Beshalach

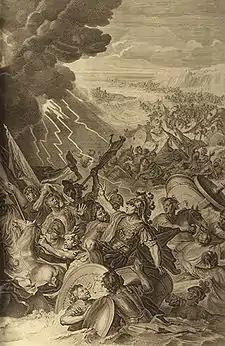
Pharaoh and His Host Drowned in the Red Sea (illustration from the 1728 "Figures de la Bible")

The school of Rabbi Ishmael reasoned from the meaning of the word "in the midst" ("be-tokh") in Exodus 14:22 to resolve an apparent contradiction between two Biblical verses. Rabbi Zerika asked about an apparent contradiction of Scriptural passages in the presence of Rabbi Eleazar, or, according to another version, he asked in the name of Rabbi Eleazar. Exodus 24:18 says: "And Moses entered into the midst of the cloud," whereas Exodus 40:35 reads: "And Moses was not able to enter into the tent of meeting because the cloud abode thereon." The Gemara concluded that this teaches us that God took hold of Moses and brought him into the cloud. Alternatively, the school of Rabbi Ishmael taught in a baraita that in Exodus 24:18, the word for "in the midst" ("be-tokh") appears, and it also appears in Exodus 14:22: "And the children of Israel went into the midst of the sea." Just as in Exodus 14:22, the word "in the midst" ("be-tokh") implies a path, as Exodus 14:22 says, "And the waters were a wall unto them," so here too in Exodus 24:18, there was a path (for Moses through the cloud).